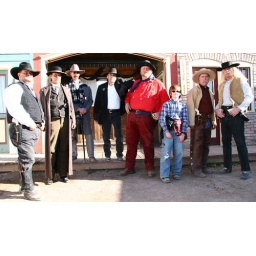
There is always one bad apple in the bunch and it isn't the big red one in the middle.